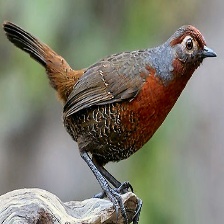
Species: BLACK THROATED HUET
Scientific name: PTEROPTOCHOS TARNII